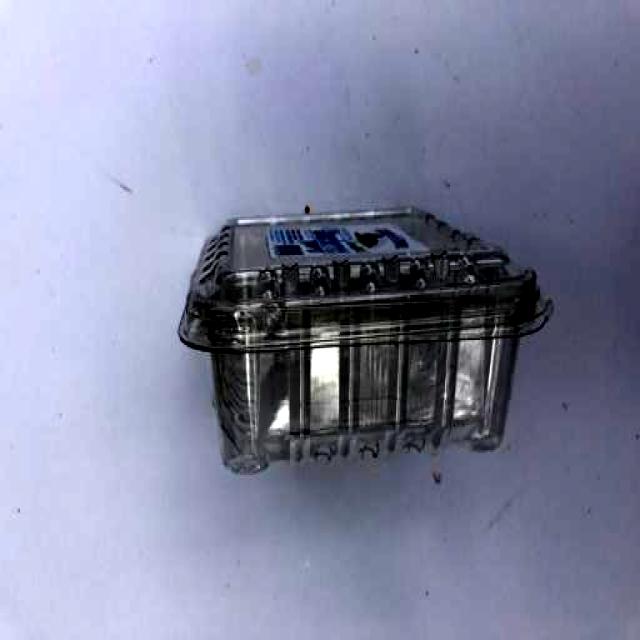
Label: Plastic